Toby Sexsmith

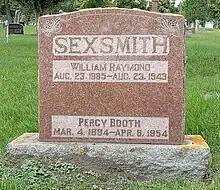
Red stone marker inscribed with Sexsmith's name

Sexsmith was acclaimed in the 1941 Manitoba general election to represent Portage la Prairie in the 21st Manitoba Legislature. When Premier Bracken asked legislature members if they would agree to a nighttime session of parliament on March 27, Sexsmith was opposed to longer hours while the Portage Terriers were in the 1942 Memorial Cup playoffs and felt compelled to support his hometown team. The session was adjourned as many other members had tickets to that night's game. The Terriers went on to win Portage la Prairie its first Memorial Cup and national championship.